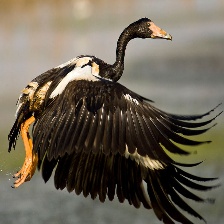
Species: MAGPIE GOOSE
Scientific name: ANSERANAS SEMIPALMATA
ImageNet parent category: goose